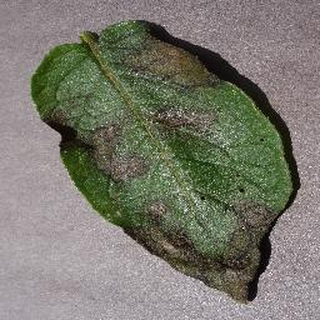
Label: potato_late_blight